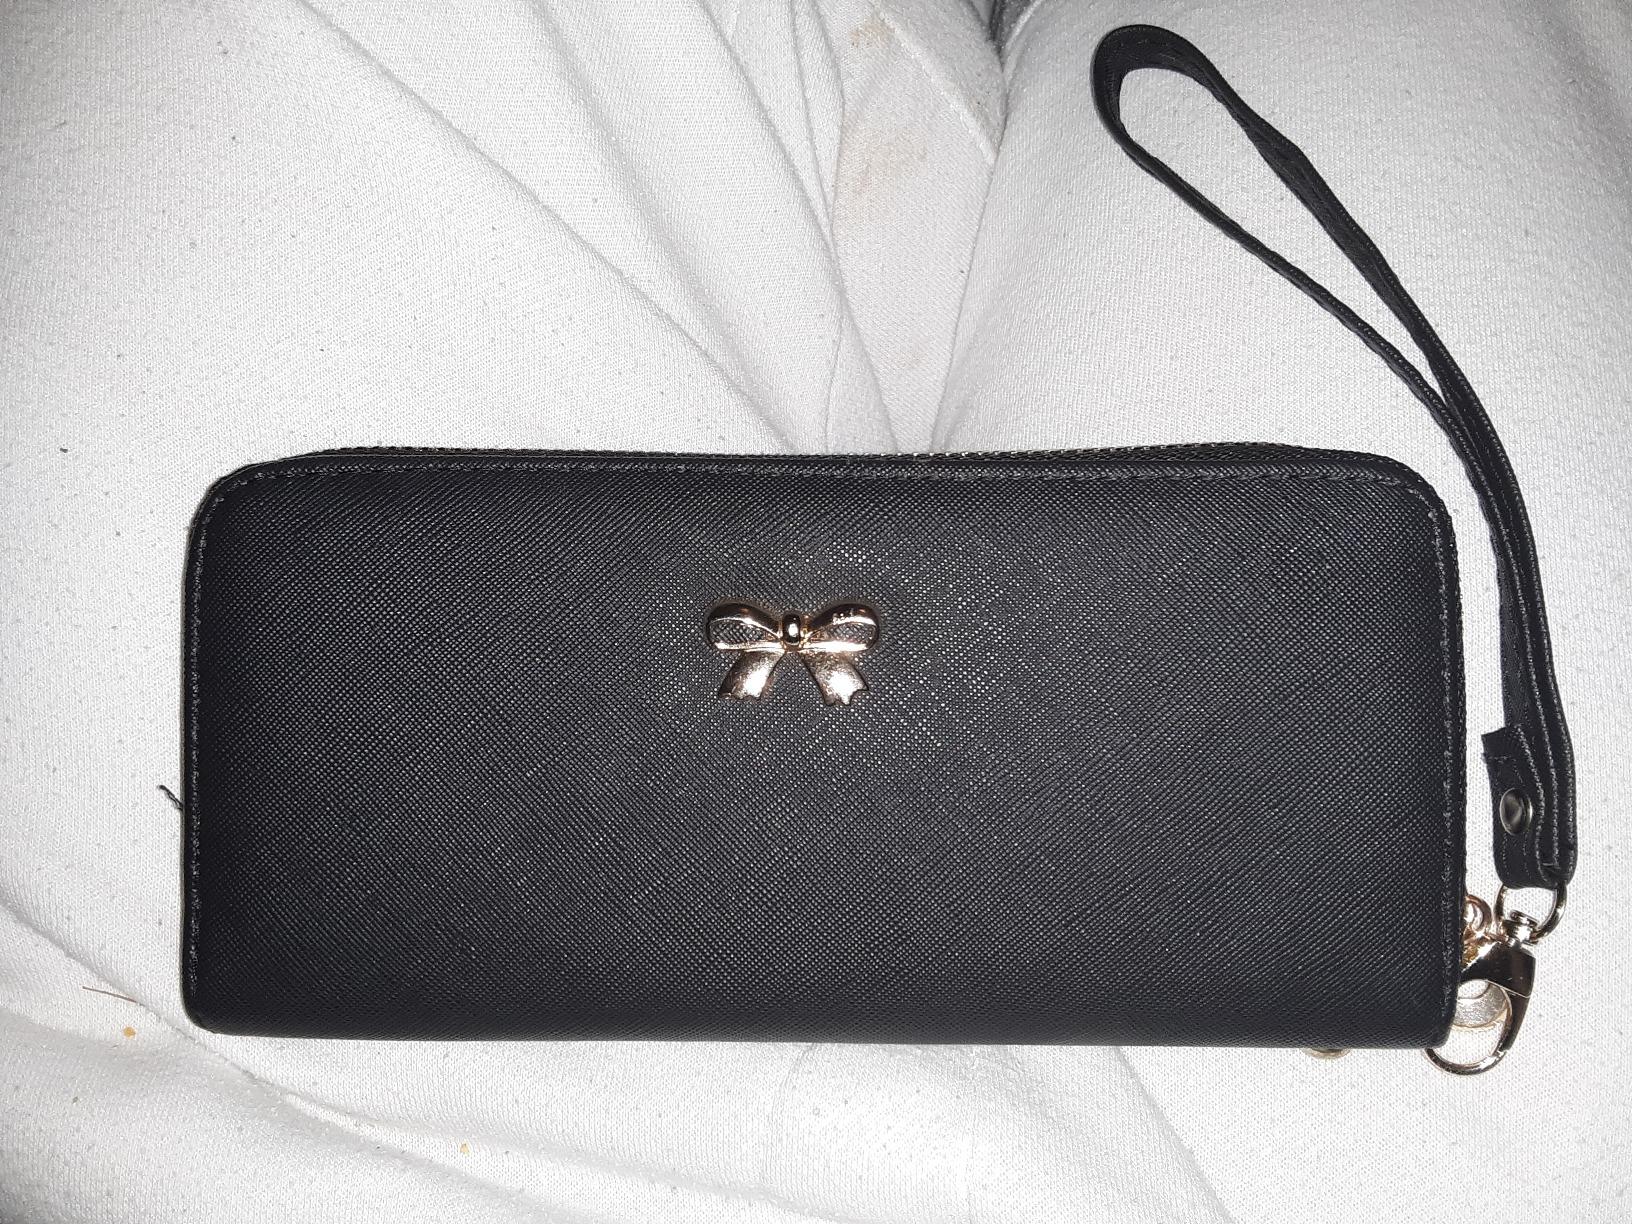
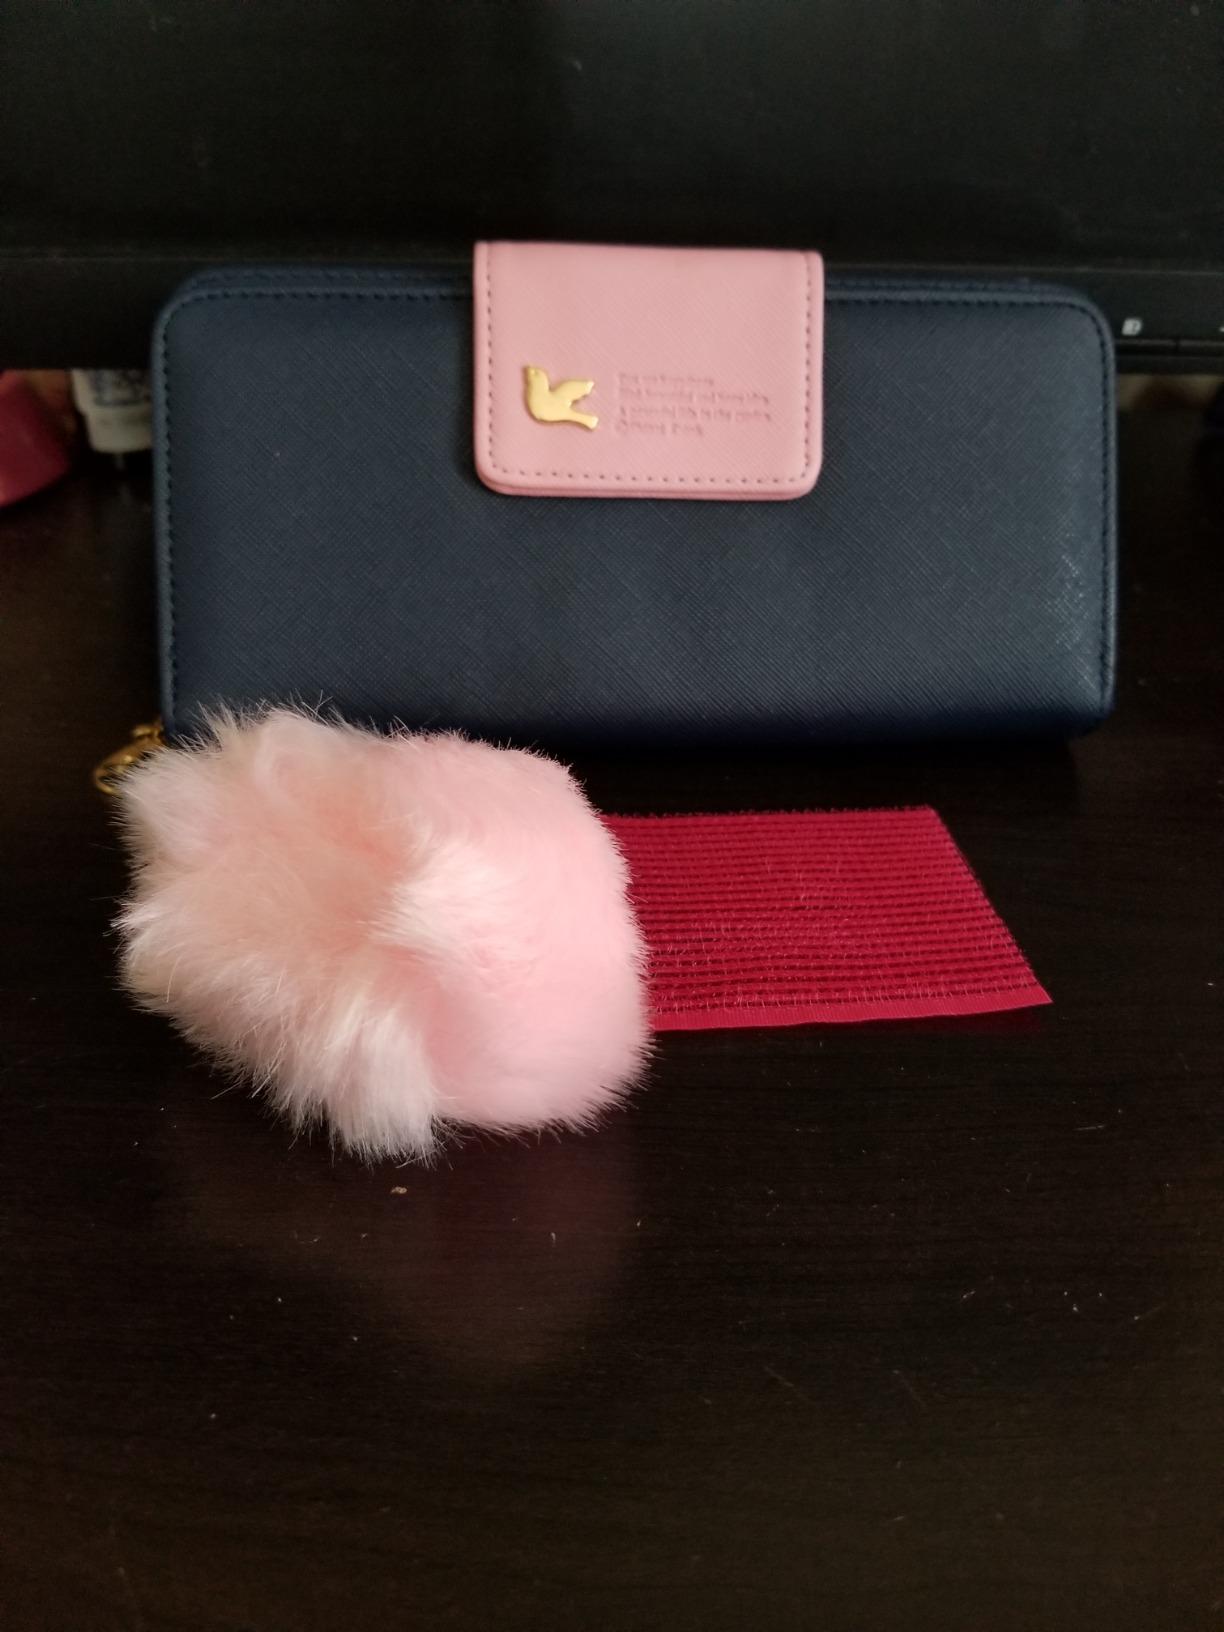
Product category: accessories_handbag
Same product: no